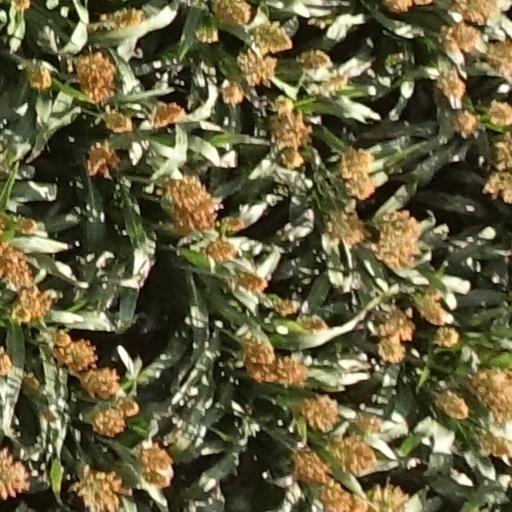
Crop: sorghum